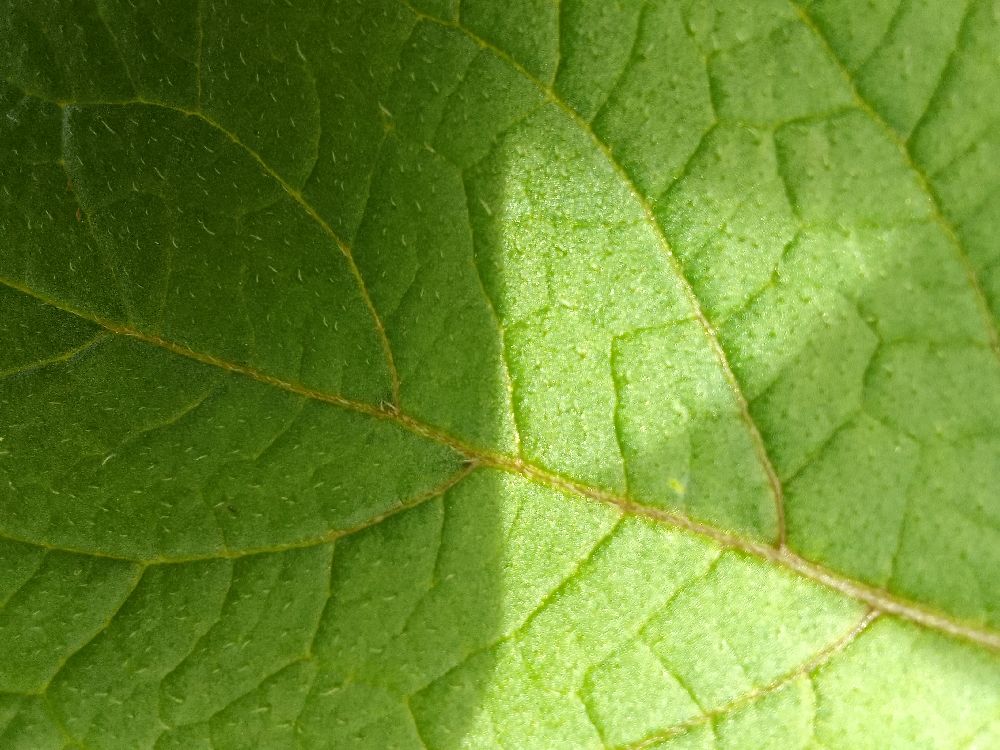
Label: Healthy